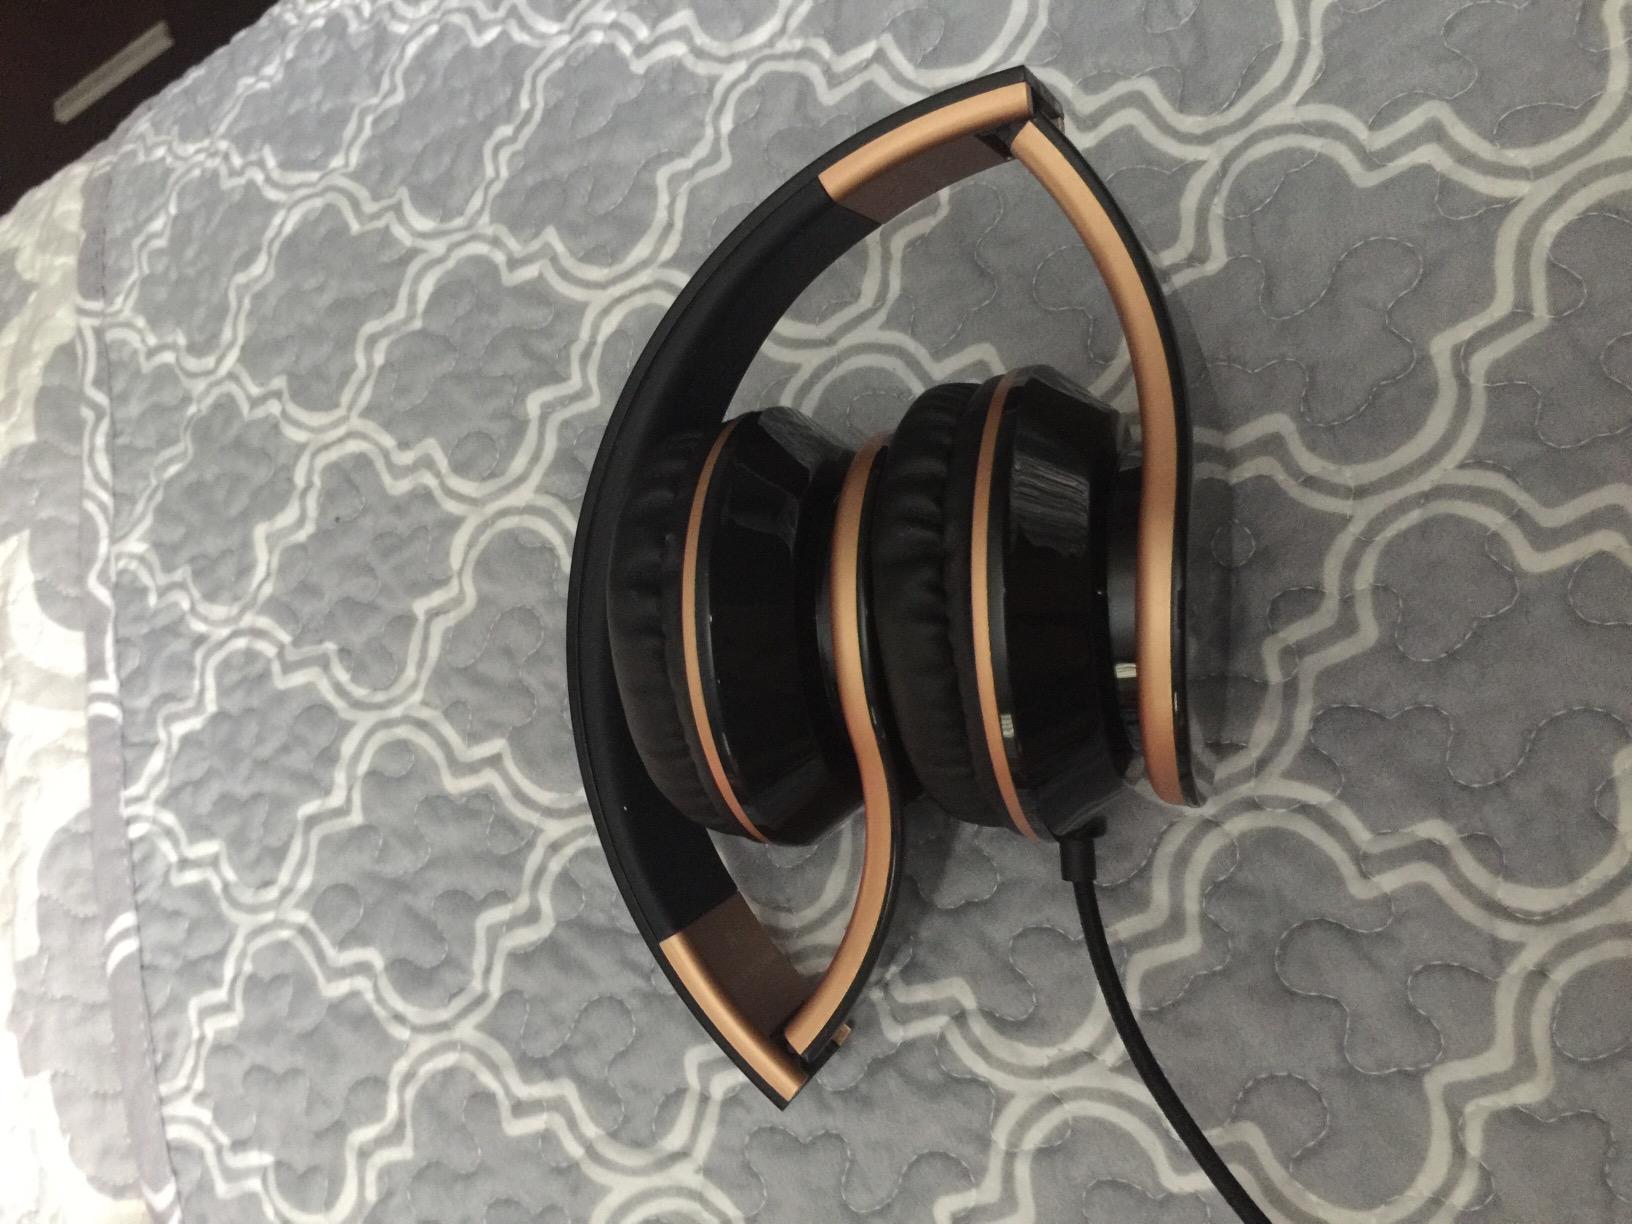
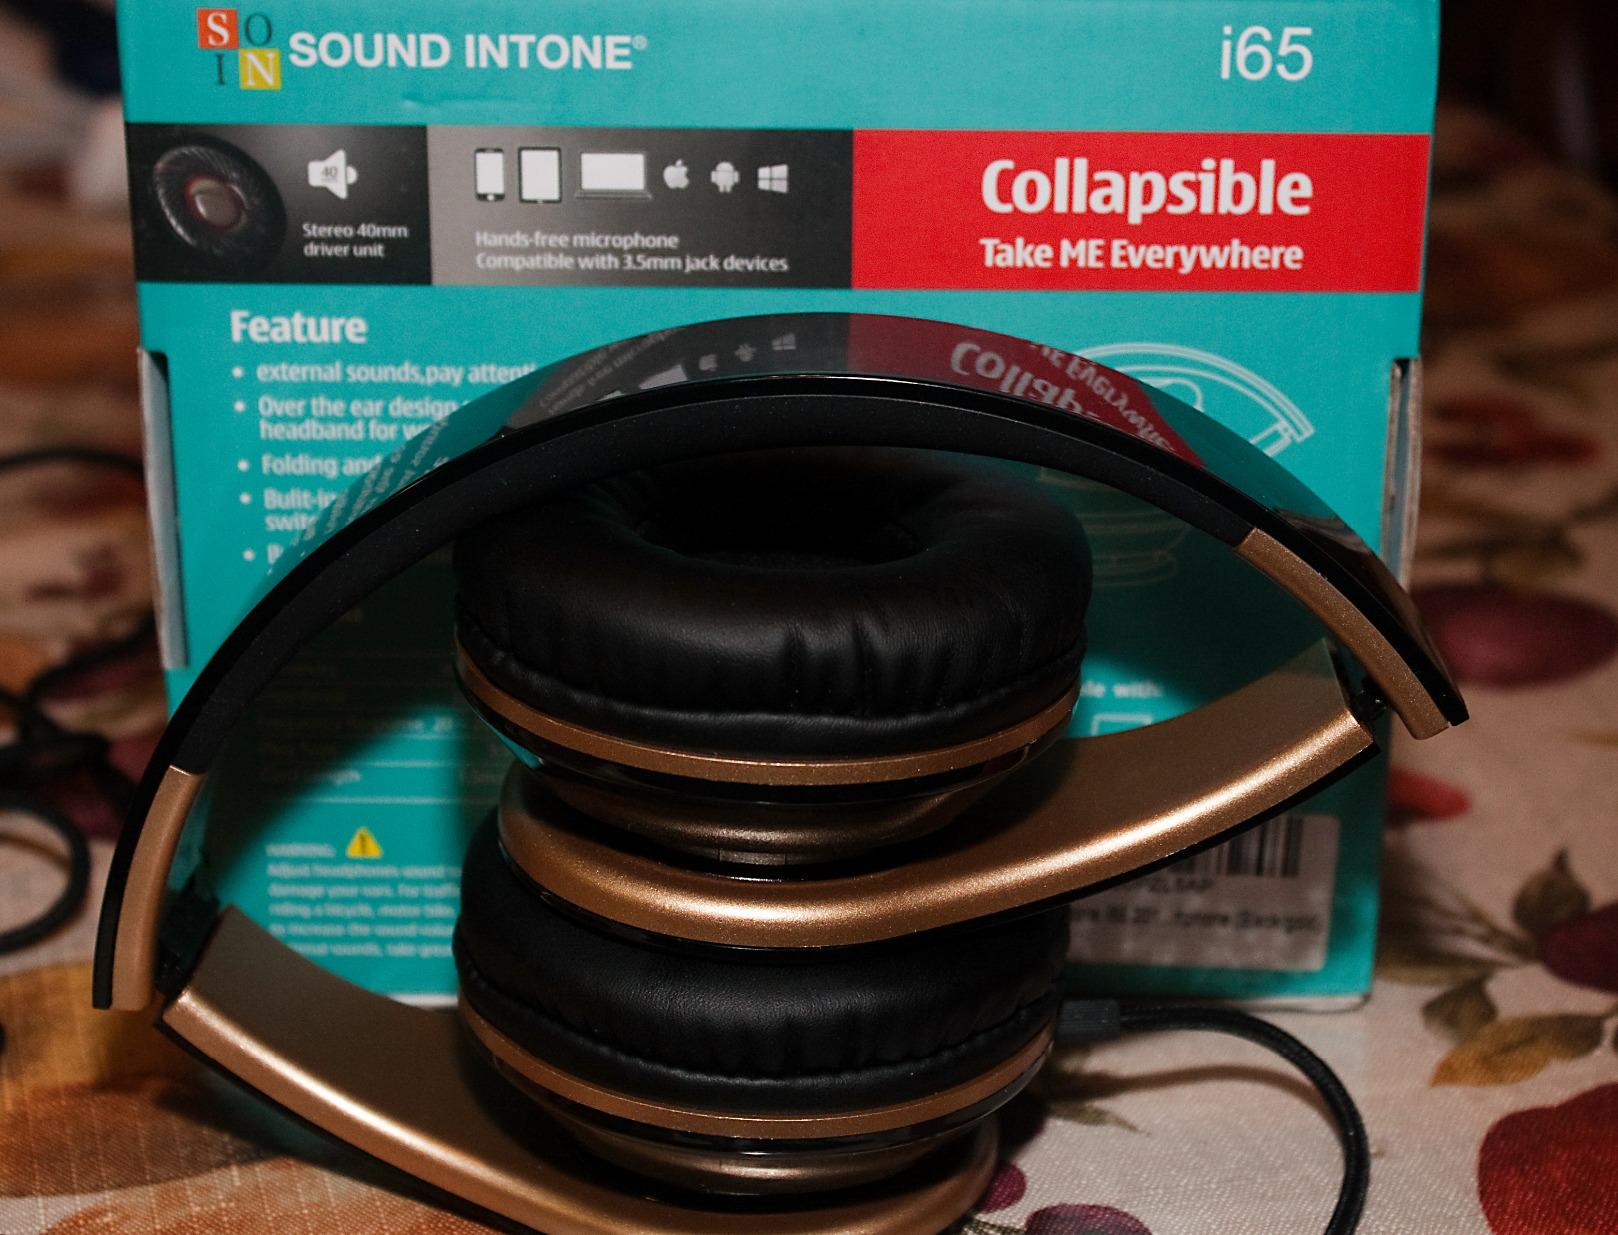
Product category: headphones
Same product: yes